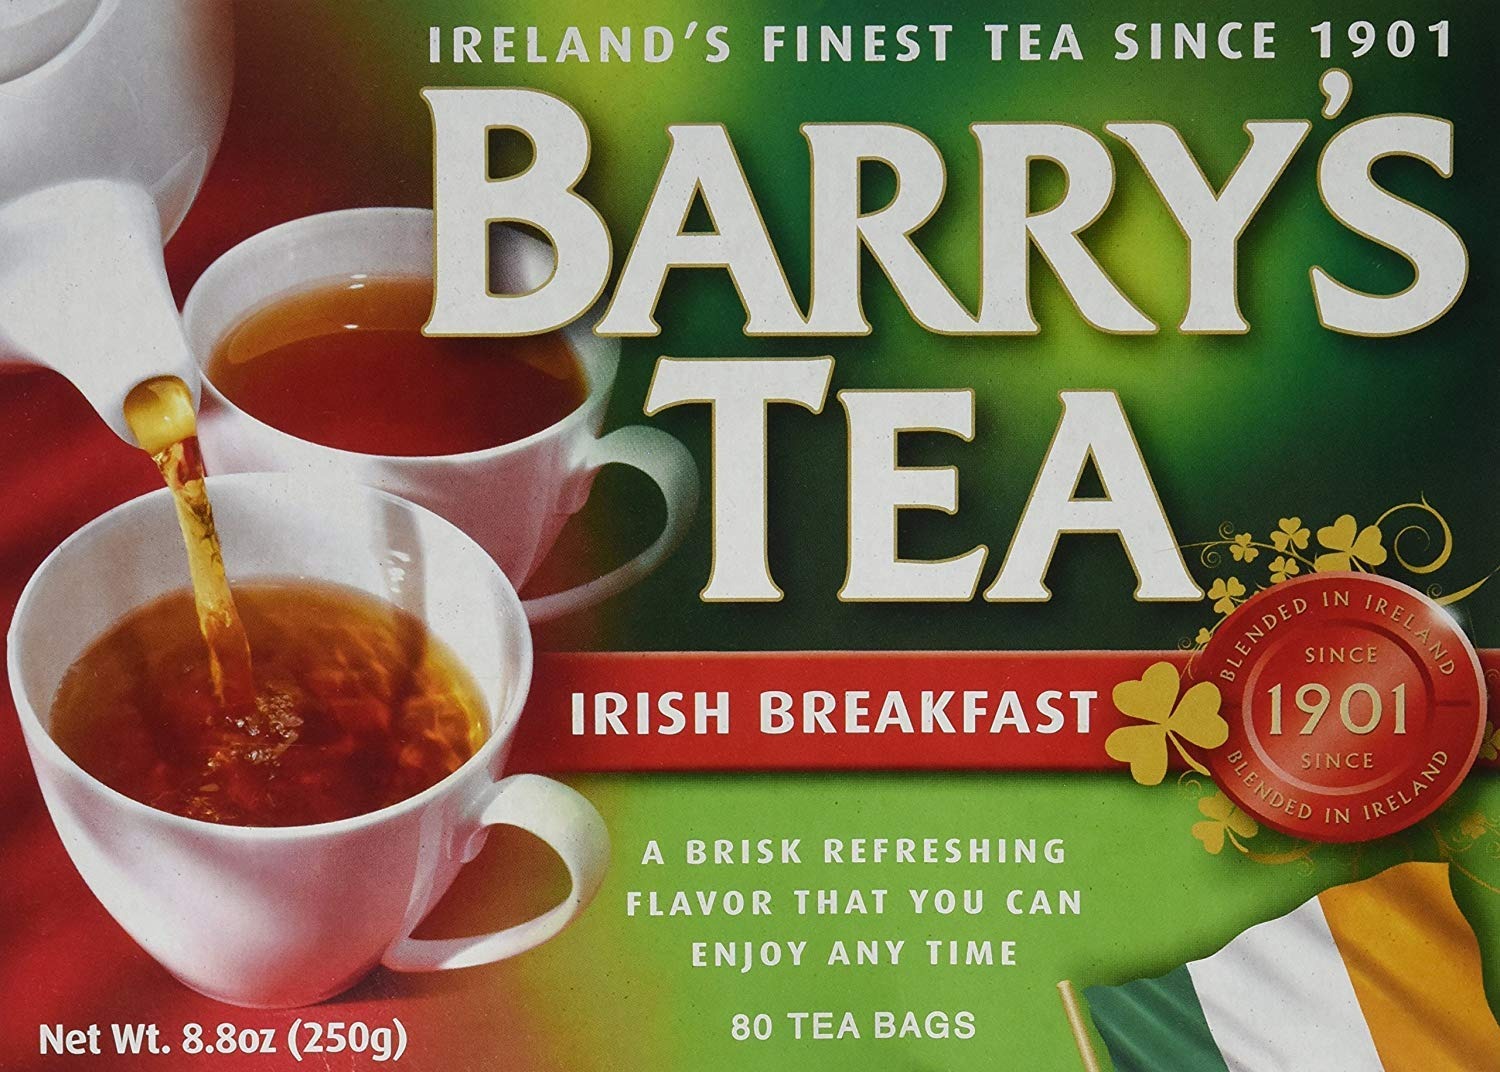
Item Name: Barry's Irish Breakfast Tea, 80-Count Tea Bags (Pack of 3)
Bullet Point 1: Barrys Irish Breakfast Tea 80's
Bullet Point 2: Barrys Irish Breakfast Tea 80's
Bullet Point 3: Barrys Irish Breakfast Tea 80's
Value: 240.0
Unit: Count

Price: 22.765